Perpétua Almeida

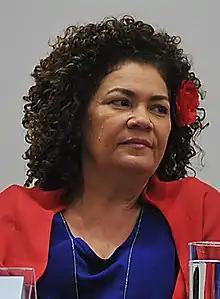
Almeida in May 2014

Maria Perpétua de Almeida (born 28 December 1964), more commonly known as Perpétua Almeida, is a Brazilian politician as well as a banker and teacher. She has spent her political career representing the state of Acre, having served as state representative from 2003 to 2015 and since 2019.